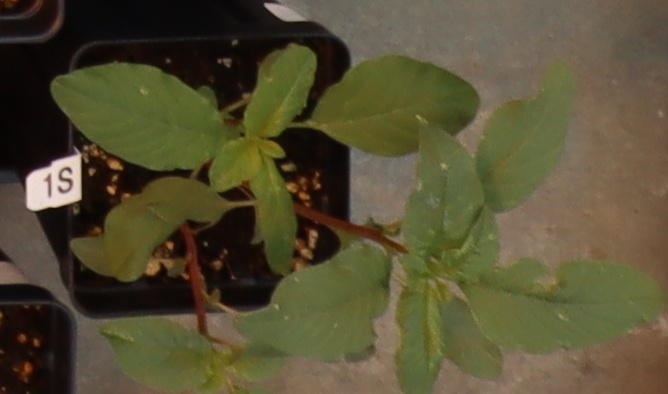
Label: Waterhemp